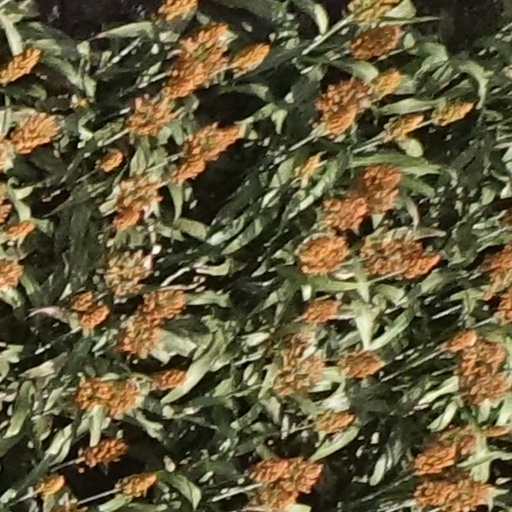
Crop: sorghum